Louroux Priory

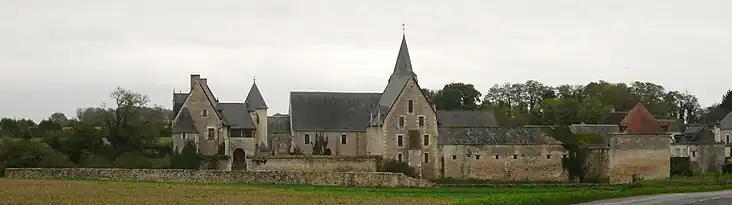
Overview of the complex.

The priory stands like a "fortress" on a north-east/south-west axis. Surrounded by a fortified wall, its moat is irrigated by water from the Louroux ponds. The site is characterized by a 3 m difference in elevation: the highest point is at the entrance to the church, while the lowest point is at the standing bridge on the northern side. The surrounding wall, including curtain walls and turrets, has an enclosed area of over 5,500 m – 5,600 m according to calculations by Élisabeth Lorans and Edward Impey, and 5,700 m according to Arnaud de Saint-Jouan. The courtyard of the residence, on the east side, covers an area of 2,500 m, while the forecourt, on the west side, covers an area of 3,700 m. At the time of the purchase in the early 1910s, all the land included in the priory property covered a total area of around 200 hectares or 230 hectares, and the estate occupied an area of 2,000 hectares.